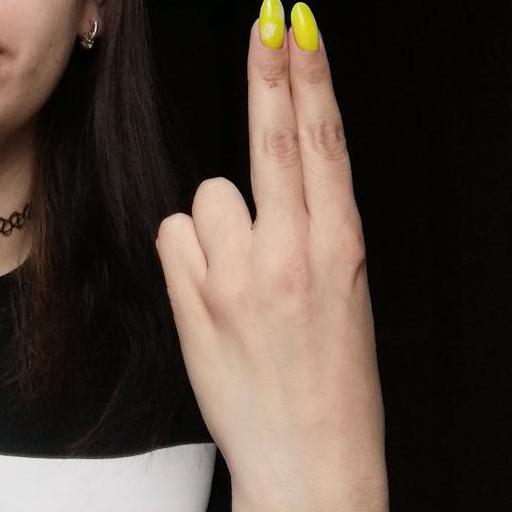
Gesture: two_up_inverted